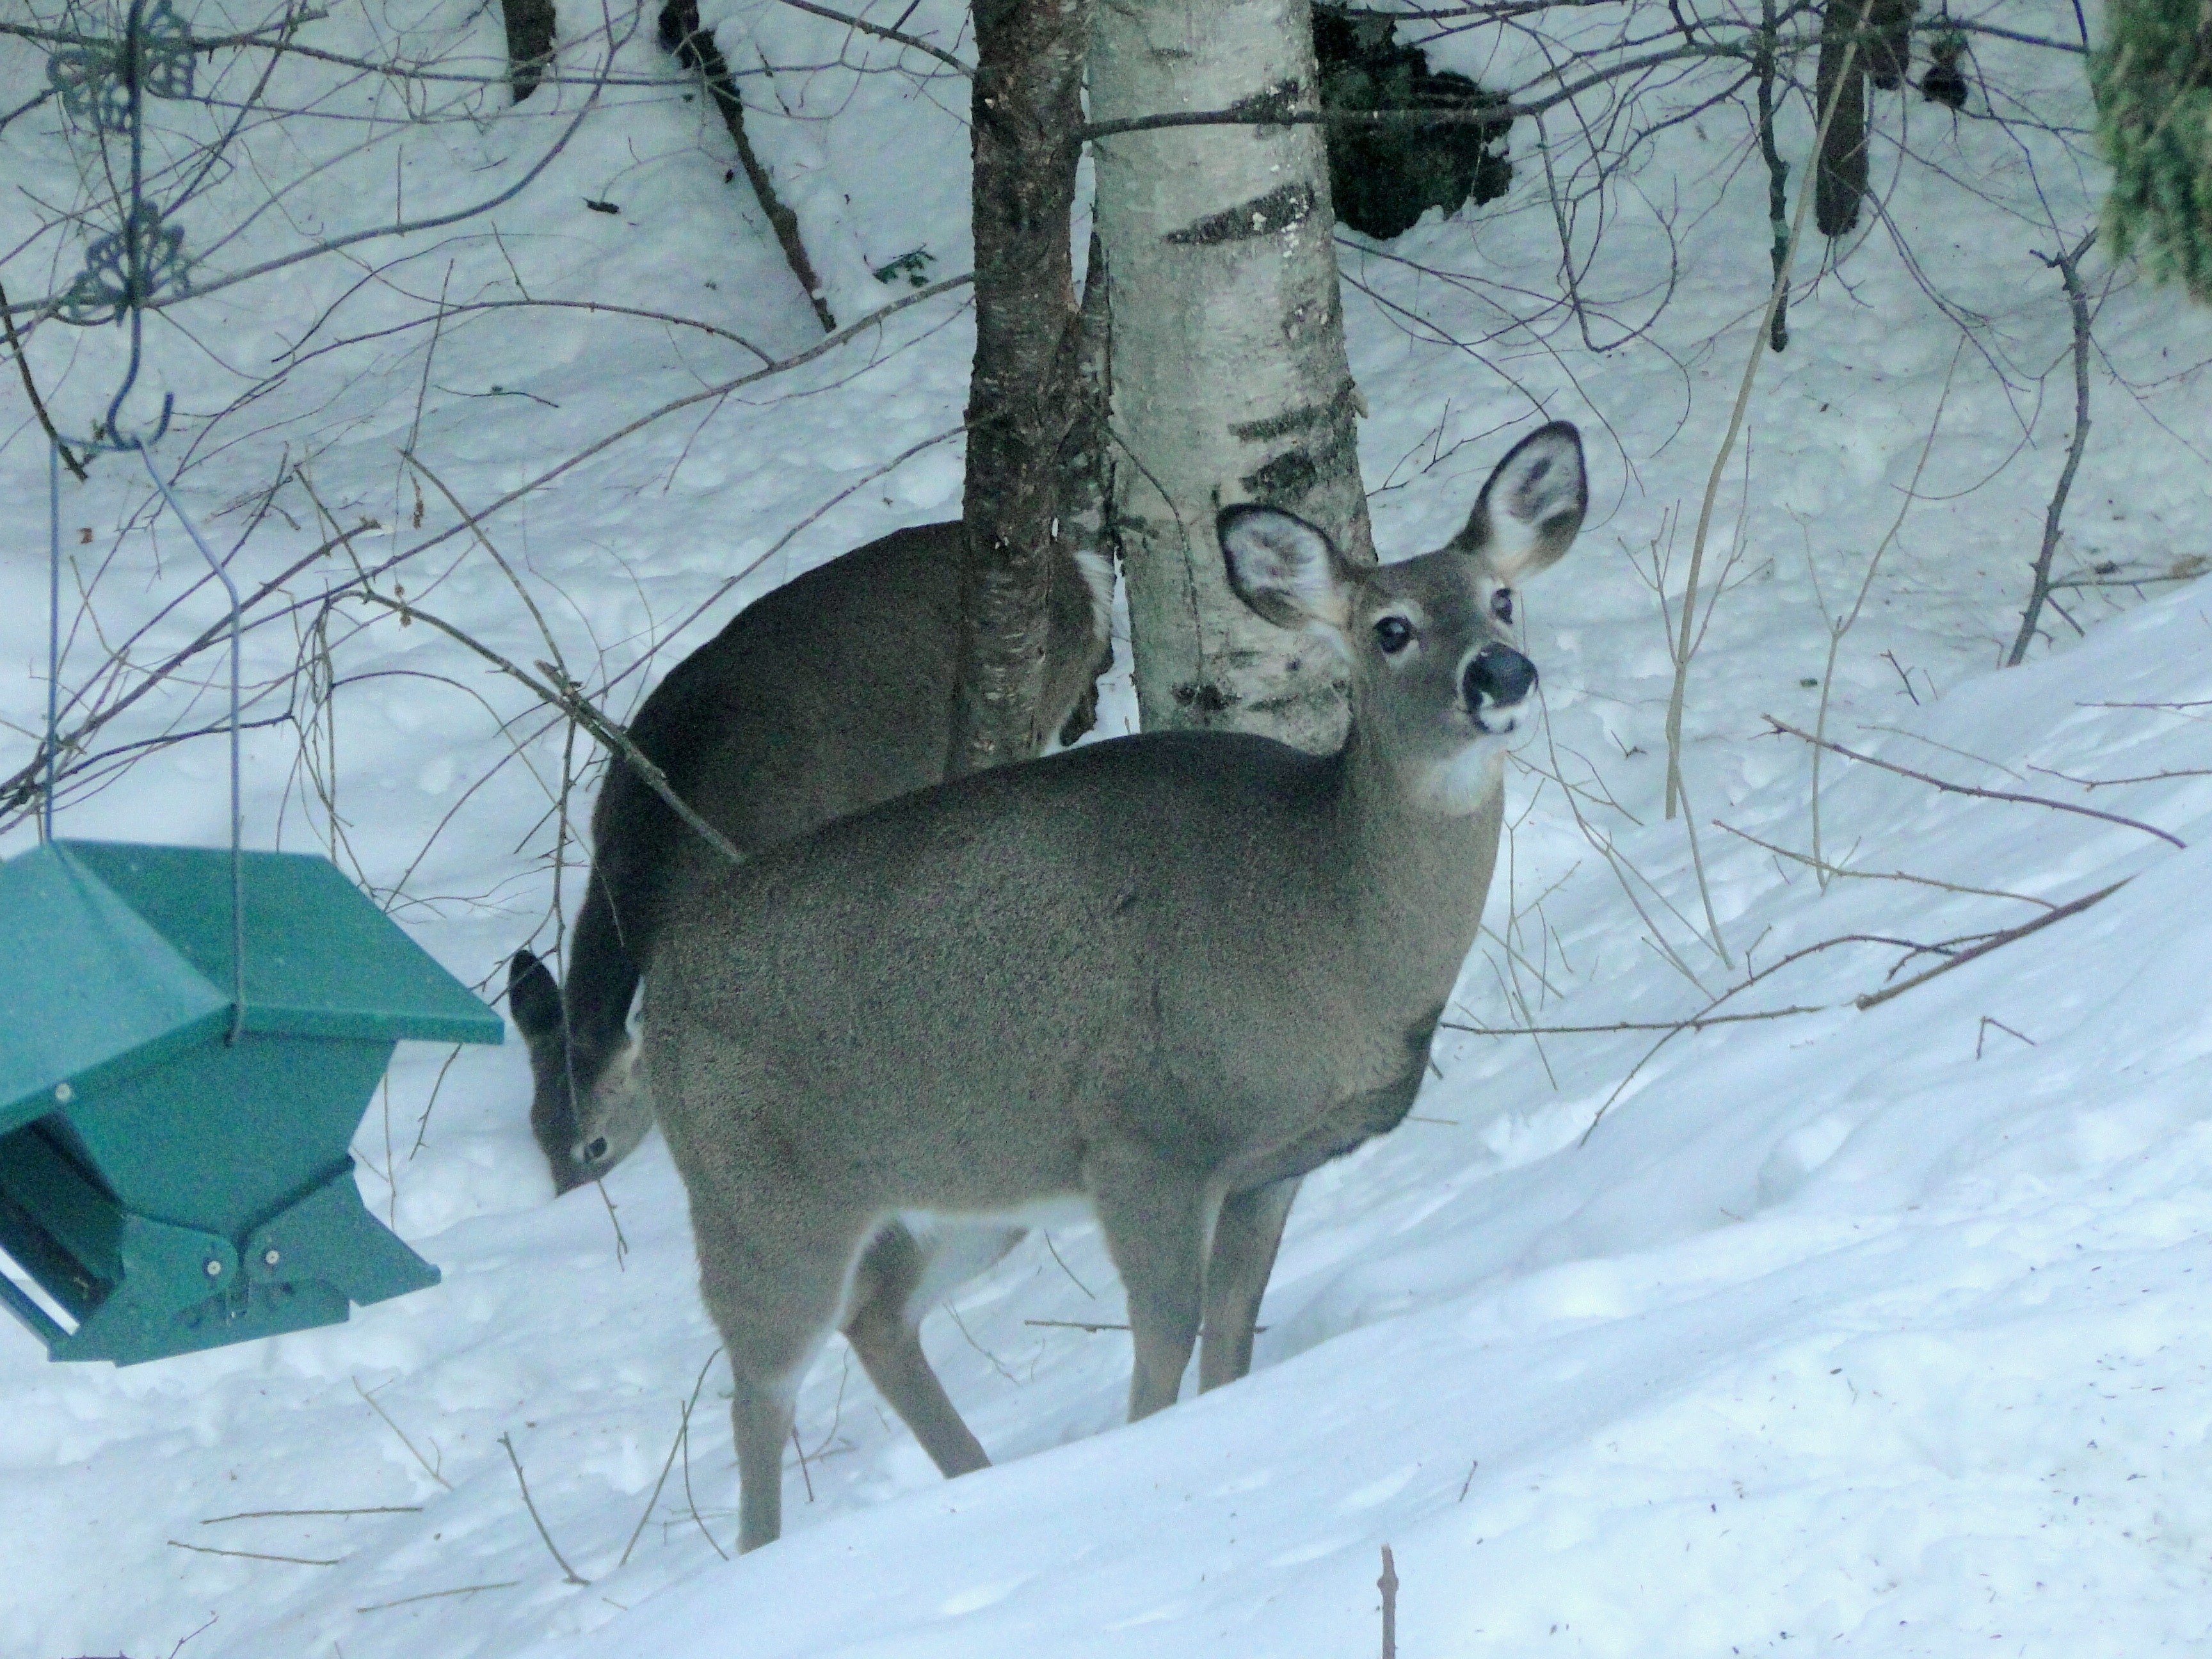
nature, snow, winter, wildlife, deer, backyard, mammal, fauna, face, reindeer, vertebrate, wild animals, white tailed deer, musk deer